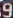
Number: 9